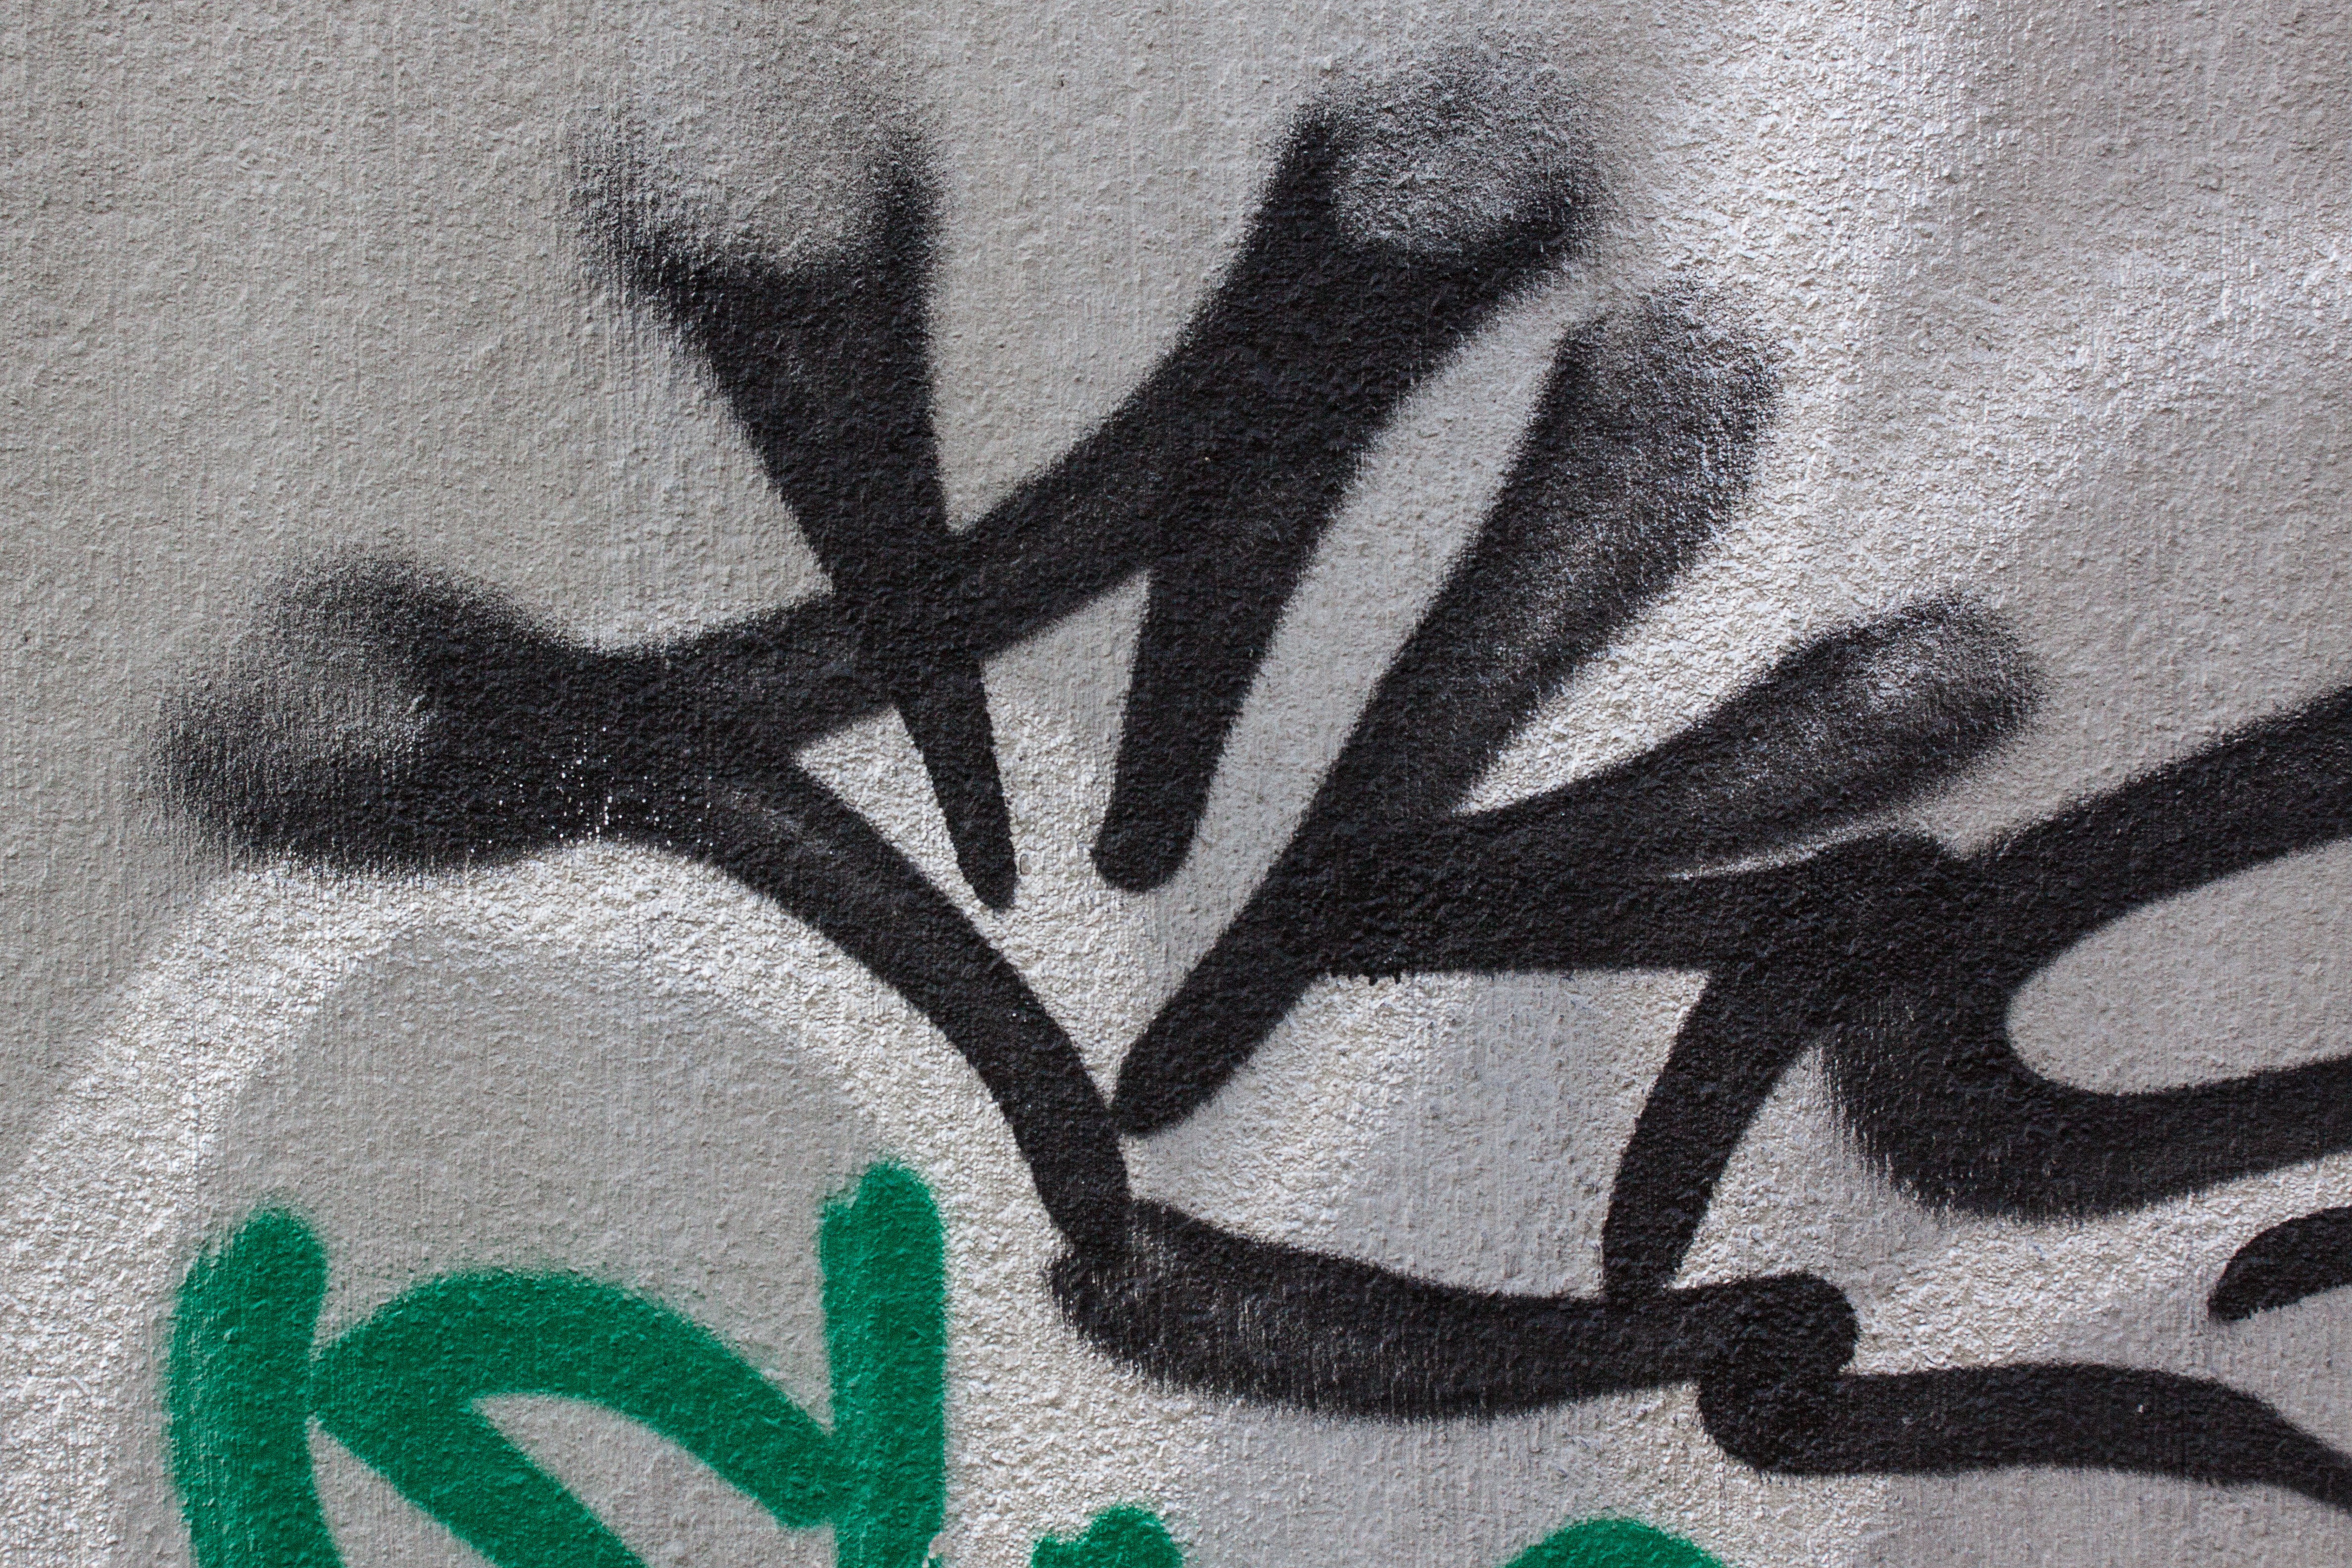
city, home, wall, pattern, green, youth, spray, paint, facade, grunge, black, graffiti, font, art, vandalism, creativity, design, silver, graphic, masonry, graphically, sprayer, visual arts